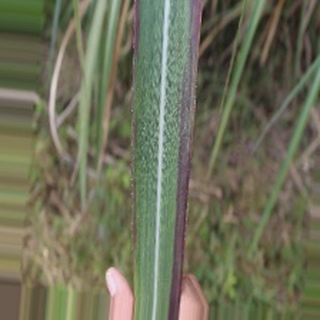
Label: sugarcane_bacterial_blight